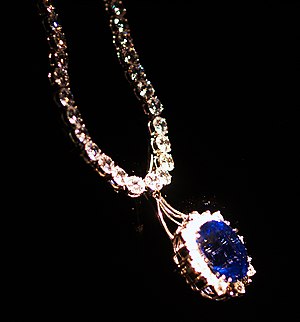
Safir / Historiske og kulturelle referencer / Anvendelse som smykkesten
Halssmykke med en centralt placeret safir på 102 karat og en diamant på 4,56 karat.
En safir er et mineral, der ofte anvendes som smykkesten. En safir er en gennemsigtig ikke-rød varietet af mineralet korund, som er en aluminiumoxid. Rødt korund kaldes rubin. Blå er den kostbareste farve safirer, men de findes naturligt i mange farvevarianter. Spormængder af grundstofferne jern, titan og krom giver blå, hvide, gule, pink, lilla, orange og grønne farver.